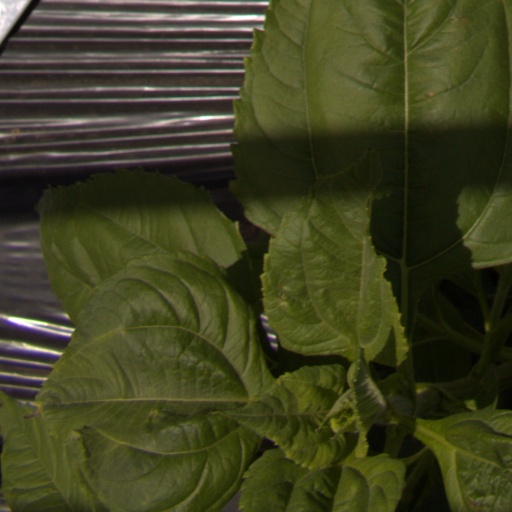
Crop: Jerusalem artichoke